Anantavarman Chodaganga

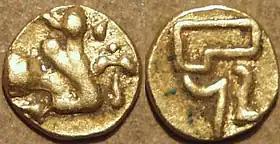
Gold fanam of Anantavarman Chodaganga depicting a Bull (Reverse) and saka year

Anantavarman's Capital was Kataka. Puri had a great religious importance where the king built the magnificient Jagannath Temple, influenced by Ramanuja. The king's inscription sheds light on a well organized form of administration. Empire was divided into several mandalams or provinces and each mandala into several Vishayas or districts and each Vishaya into several gramas or villages. there are several nadus mentioned in the inscription and most of the villages or agraharas granted to brahmins or temples or ministers or commanders are found in these nadus.